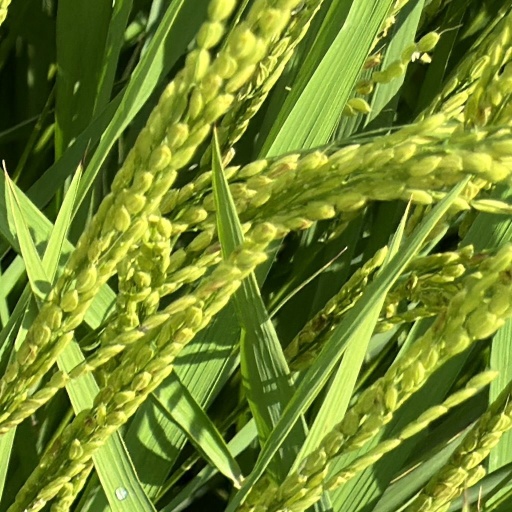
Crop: rice